German aircraft carrier II

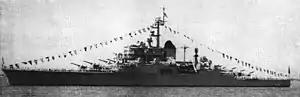
as eventually completed in the 1950s

The French cruiser "De Grasse" was laid down at the Arsenal de Lorient shipyard in Lorient on 28 August 1939; work was temporarily halted on 3 September following the outbreak of World War II, but was resumed on 28 September. Work on the unfinished ship stopped a second time on 10 June during the final stage of the German conquest of France in May–June 1940. By that time, the ship was twenty-eight percent complete. The Germans occupied the shipyard on 22 June and initially planned on completing the hull so it could be launched to clear the slipway.